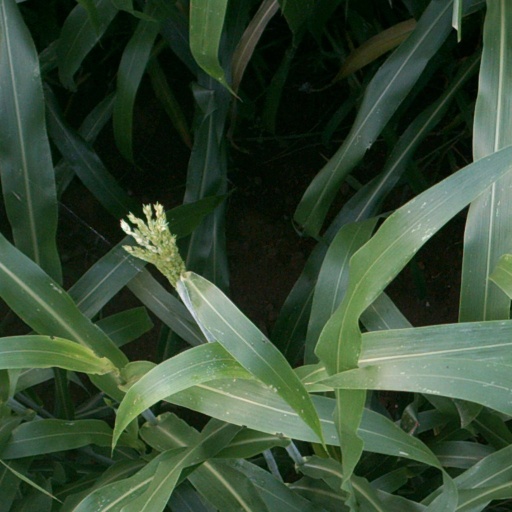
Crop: sorghum